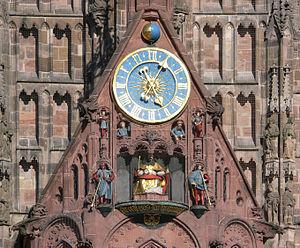
Cet article recense les horloges astronomiques d'Allemagne.